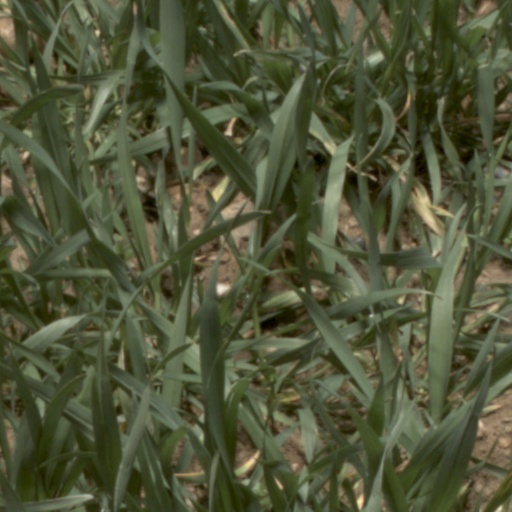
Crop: wheat